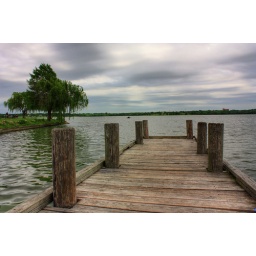
Wooden pier at White rock lake, Dallas. Picturesque view with the weeping willow in the backdrop and overcast sky